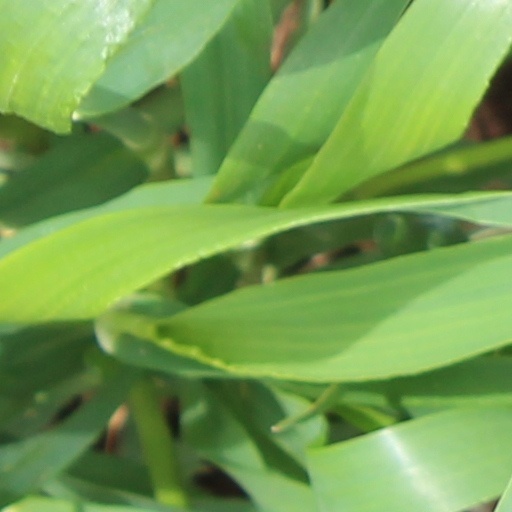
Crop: wheat